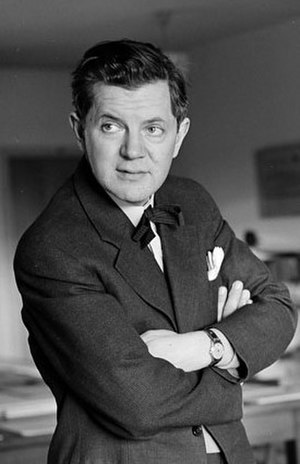
Alf Åberg
Alf Robert Edvin Åberg var en svensk historiker og forfatter med speciale i Sveriges historie. Hans dækning af Skånes forsvenskning er blevet kritiseret.